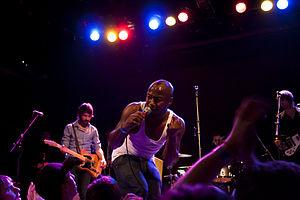
The Heavy est un groupe de rock indépendant britannique, originaire de Noid, près de Bath, dans le sud-ouest de l'Angleterre.